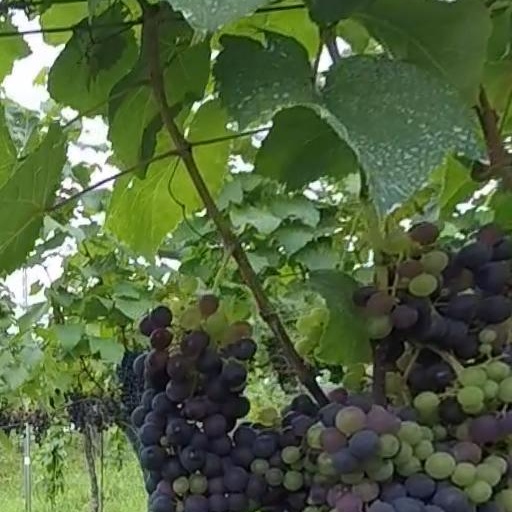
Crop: grape